Louisville and Portland Canal

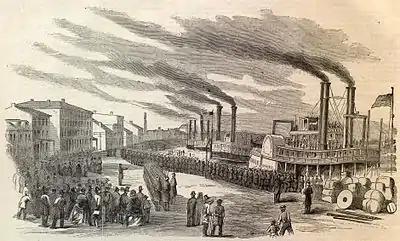
Union troops arrive at Louisville in 1862.

By the 1850s, around 40% of the steamboats on the Ohio were too large for the canal and required transshipment of their cargo around the Falls. Despite holding full ownership of the company after 1855, the federal government found it impossible to get Congress to approve taking formal control of the canal. Bills offered from 1854 to 1860 failed on grounds of constitutionality, economy, and efficiency. Sen. Lazarus Powell (D-KY) was of the opinion that "the only reason why the government of the United States has not long taken charge of the canal, is the fear that there would be demand on the national treasury to Enlarge it", a reasonable fear given the reasons for the buyout of the original owners.